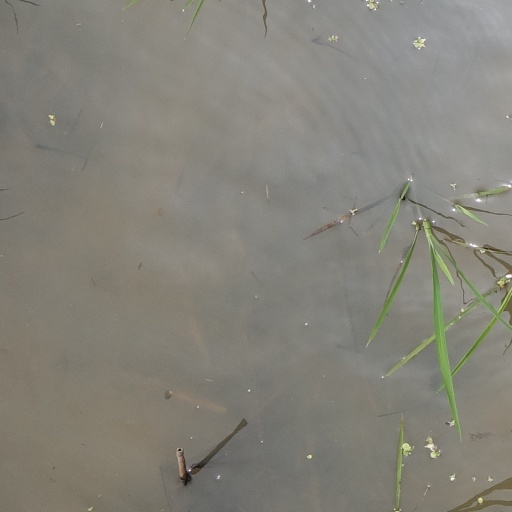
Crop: rice